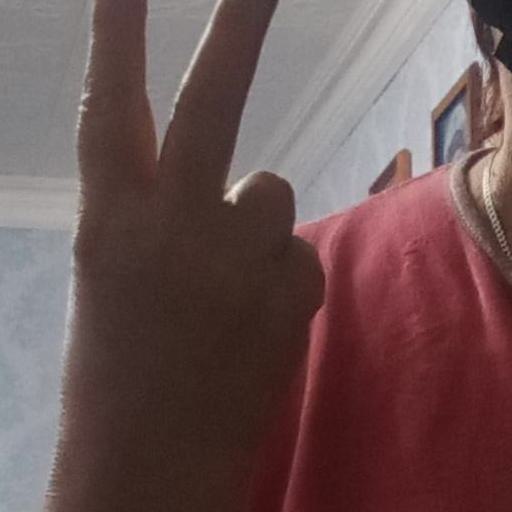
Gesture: peace_inverted